Ngorora Formation

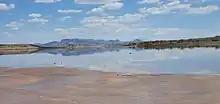

After increased volcanic and tectonic activity at the beginning of Member C's deposition, three lakes formed in various regions of the formation. At least Kabarsero Lake in Area Ia was freshwater, evidence of which can be found in the presence of diatoms and freshwater crabs. Kapkiamu Lake meanwhile was likely alkaline and inhabited by cichlids of the genus "Oreochromis". Similar conditions can be observed in the modern-day Lake Magadi, home to "Alcolapia grahami". The rhythmic nature of the shale and clay deposits of Member C indicate seasonally fluctuating climate conditions, further supported by the growth rings of fossil wood. The two lakes were separated by 8 kilometers, which is not unusual given similar occurrences of freshwater and alkaline lakes in the modern day Rift Valley. The area between the lakes was covered by vigorously growing plant life, which lead to the creation of paleosol. The third lake west of Kaption Volcano was also freshwater.